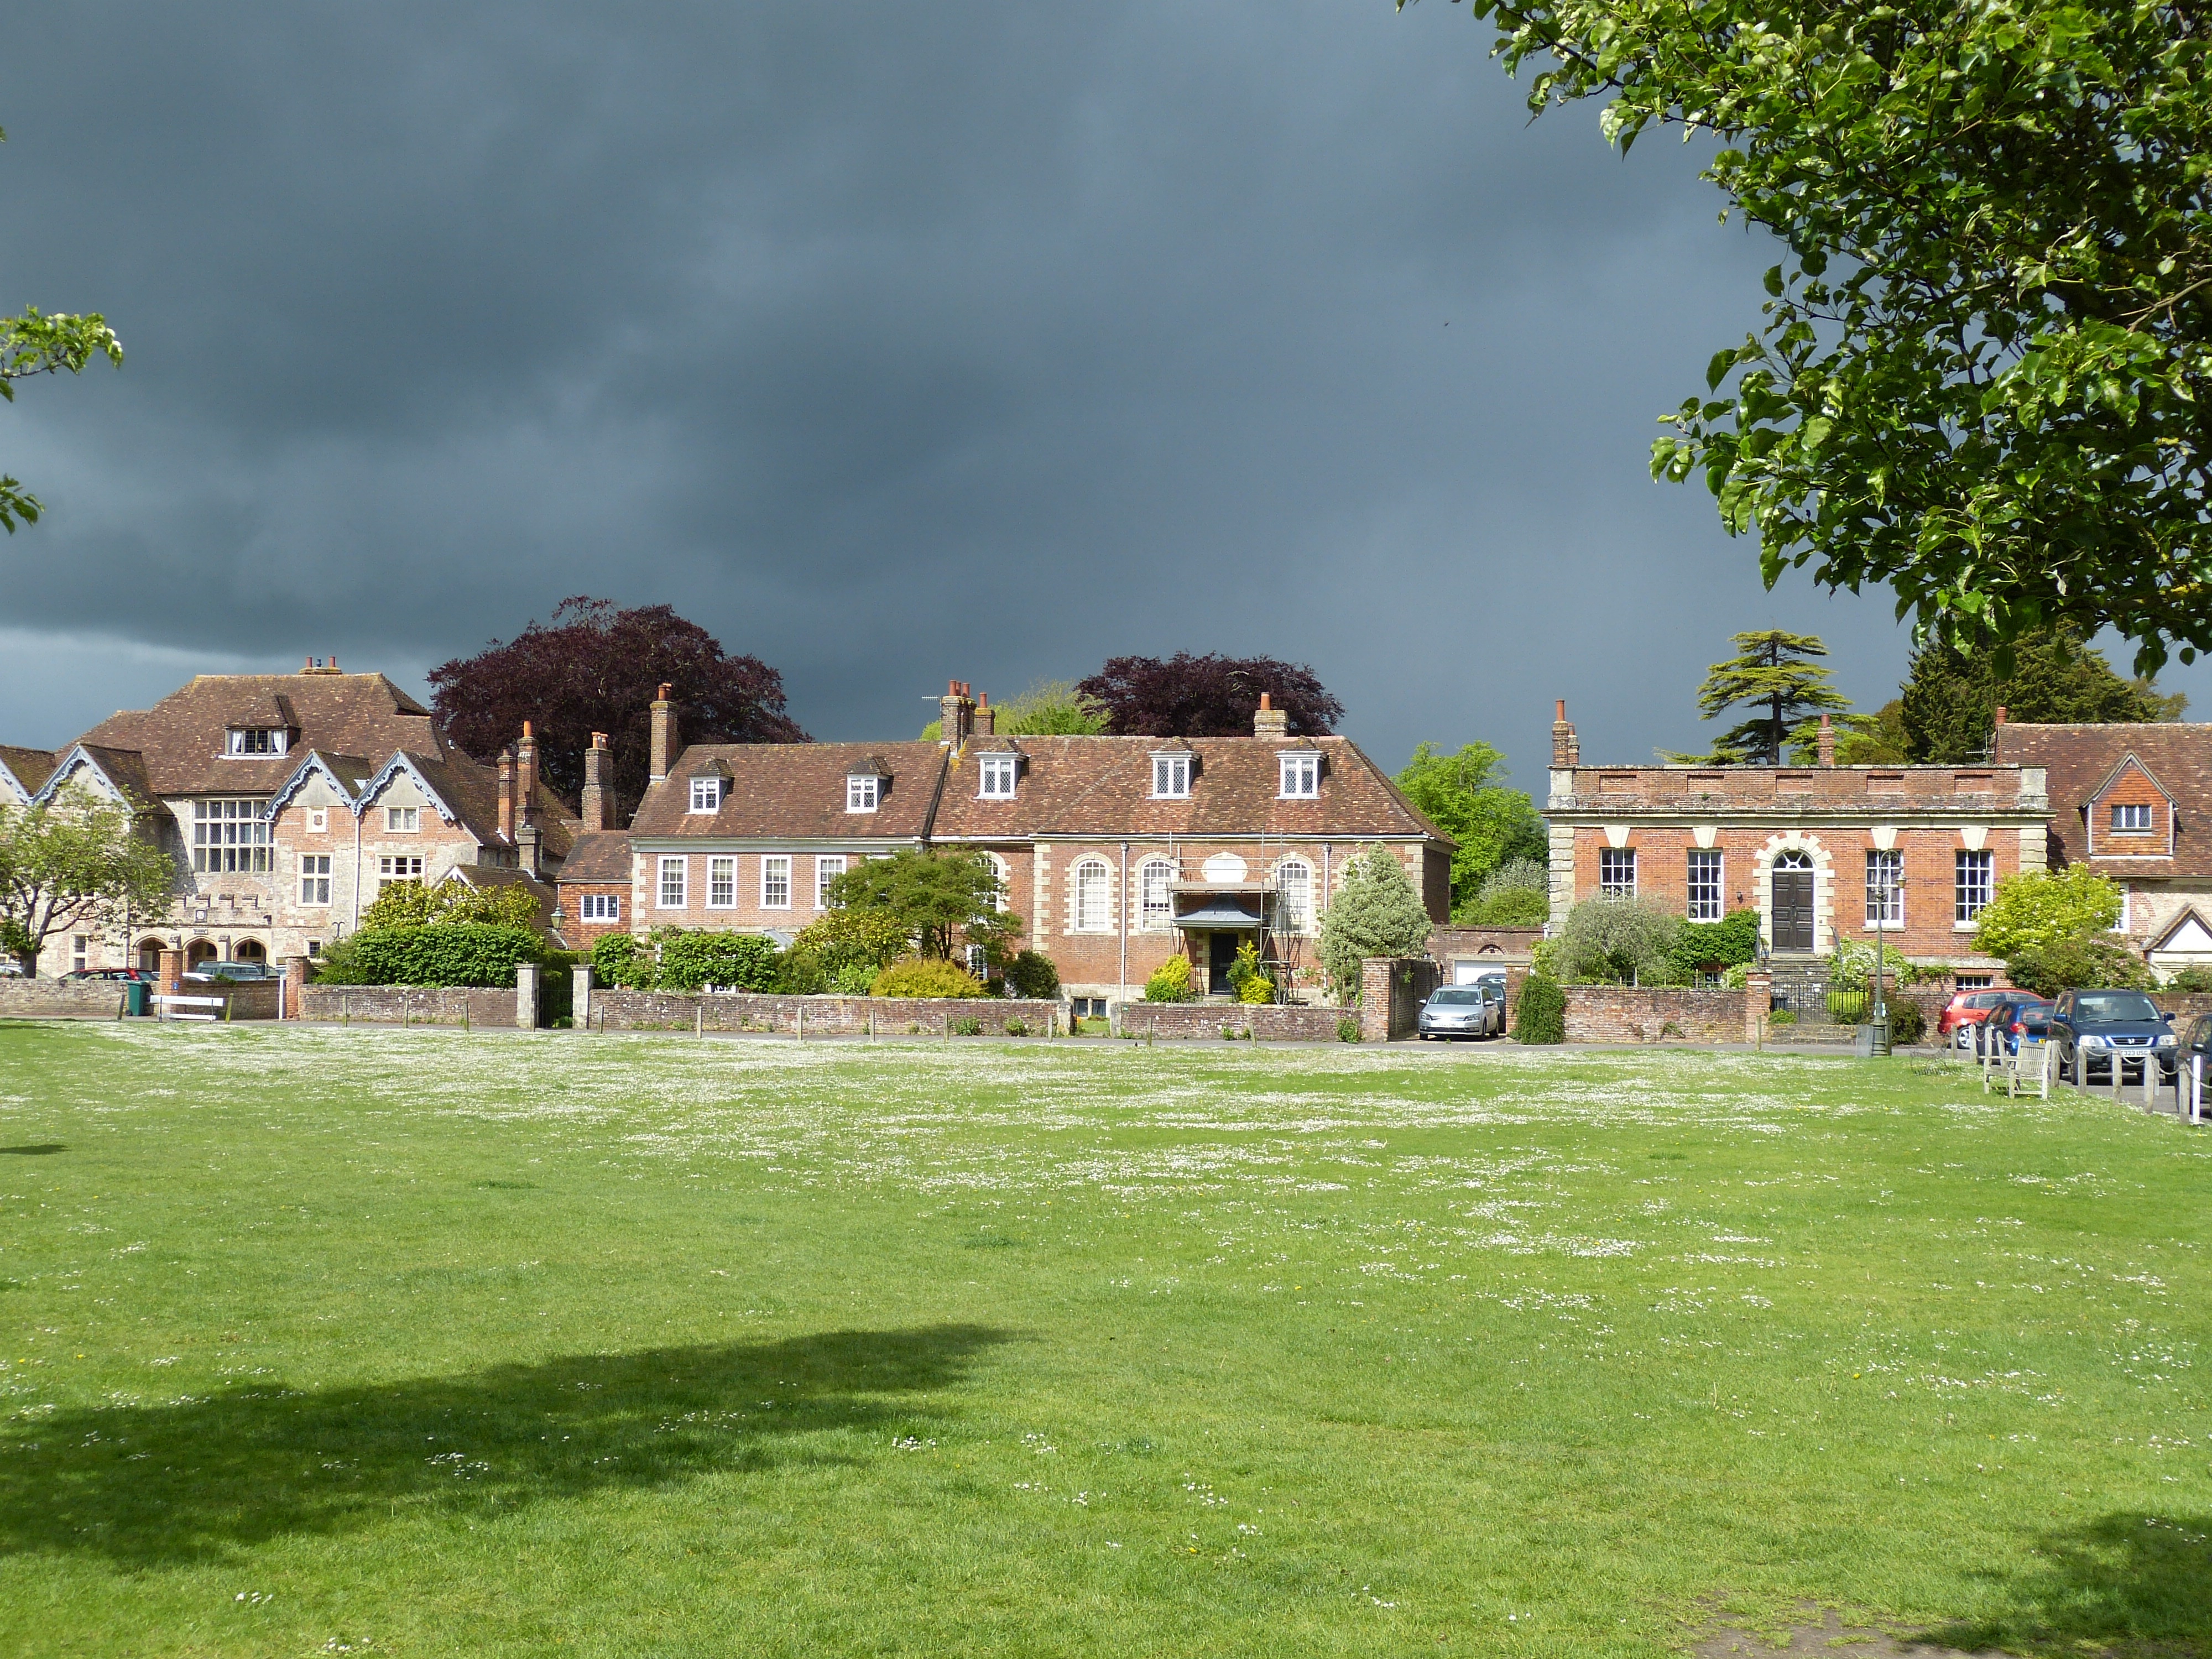
landscape, grass, lawn, meadow, house, flower, building, village, suburb, england, clouds, thunderstorm, gloomy, estate, yard, historically, salisbury, united kingdom, rural area, sand stone, storm clouds, residential area